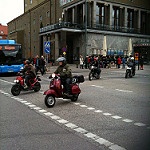
Label: street